Munenori Kawasaki

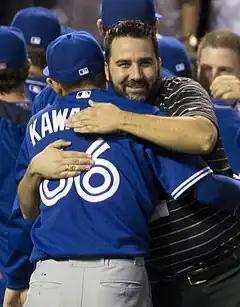
Kawasaki celebrating the Blue Jays American League East title with then-GM Alex Anthopoulos on September 30, 2015

Kawasaki signed a minor league contract with an invitation to spring training with the Seattle Mariners prior to the 2012 Major League Baseball season.